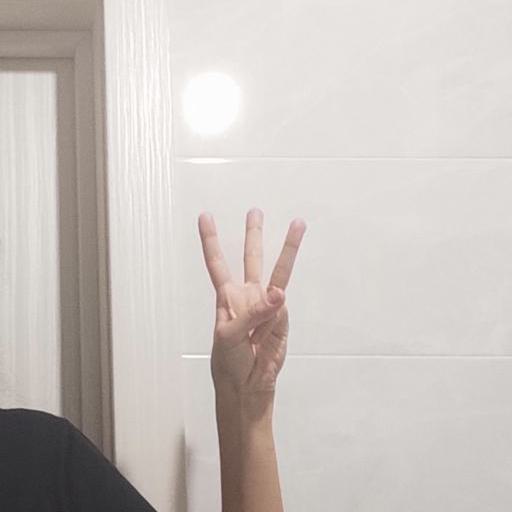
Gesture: three